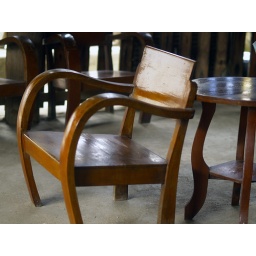
chair and table in grandmother's house